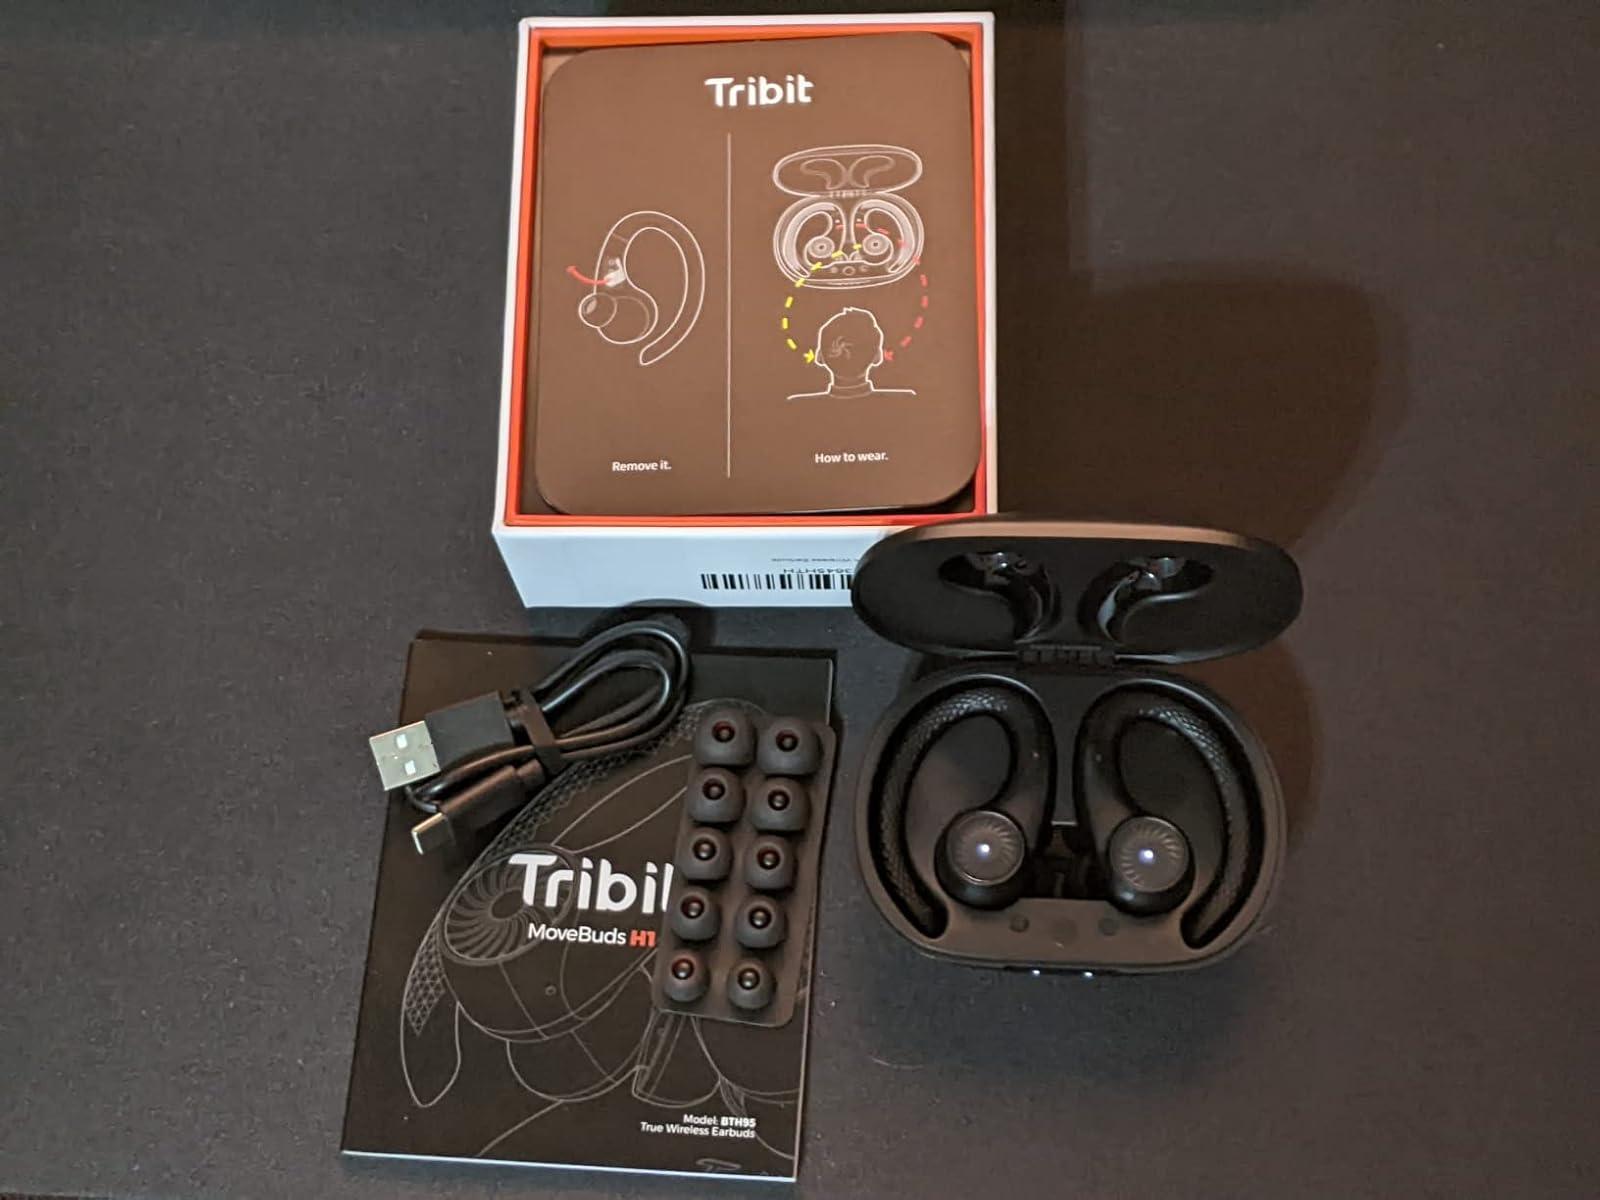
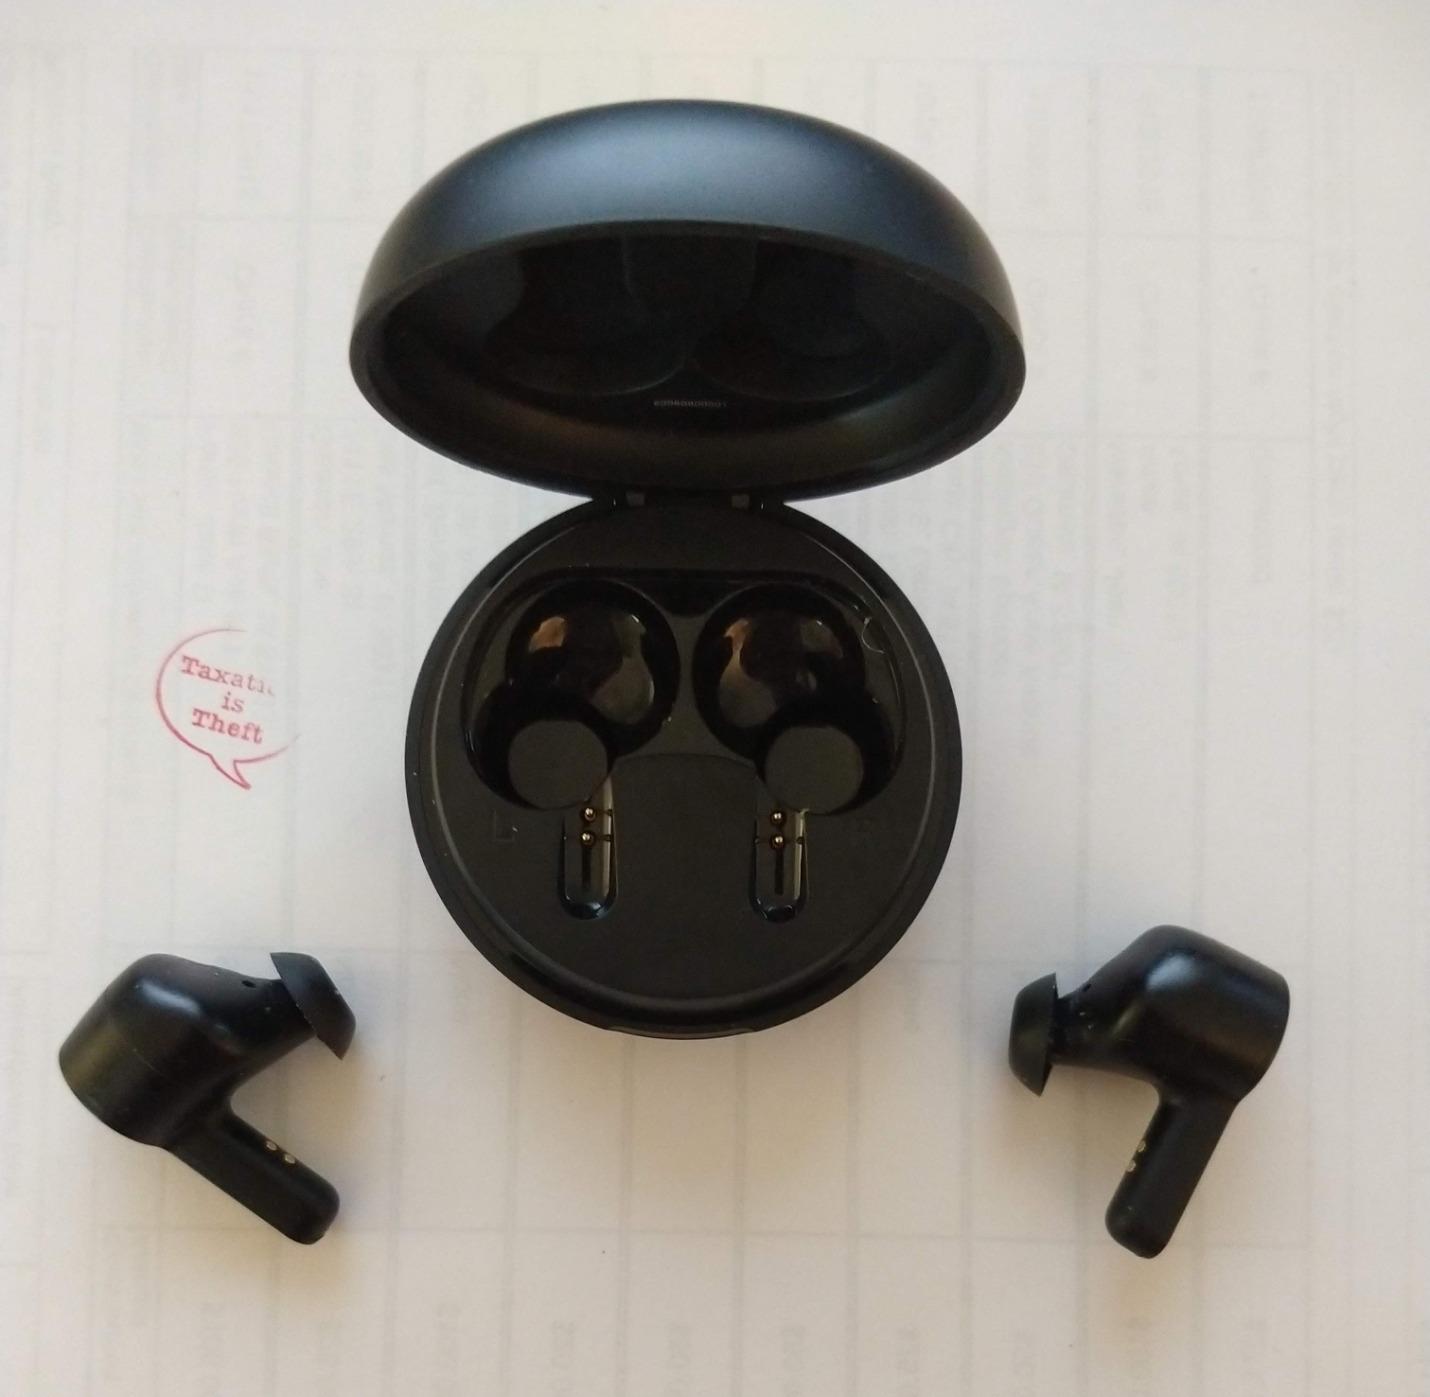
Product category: earbuds
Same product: no